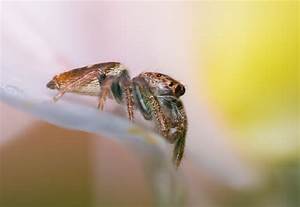
Label: spider